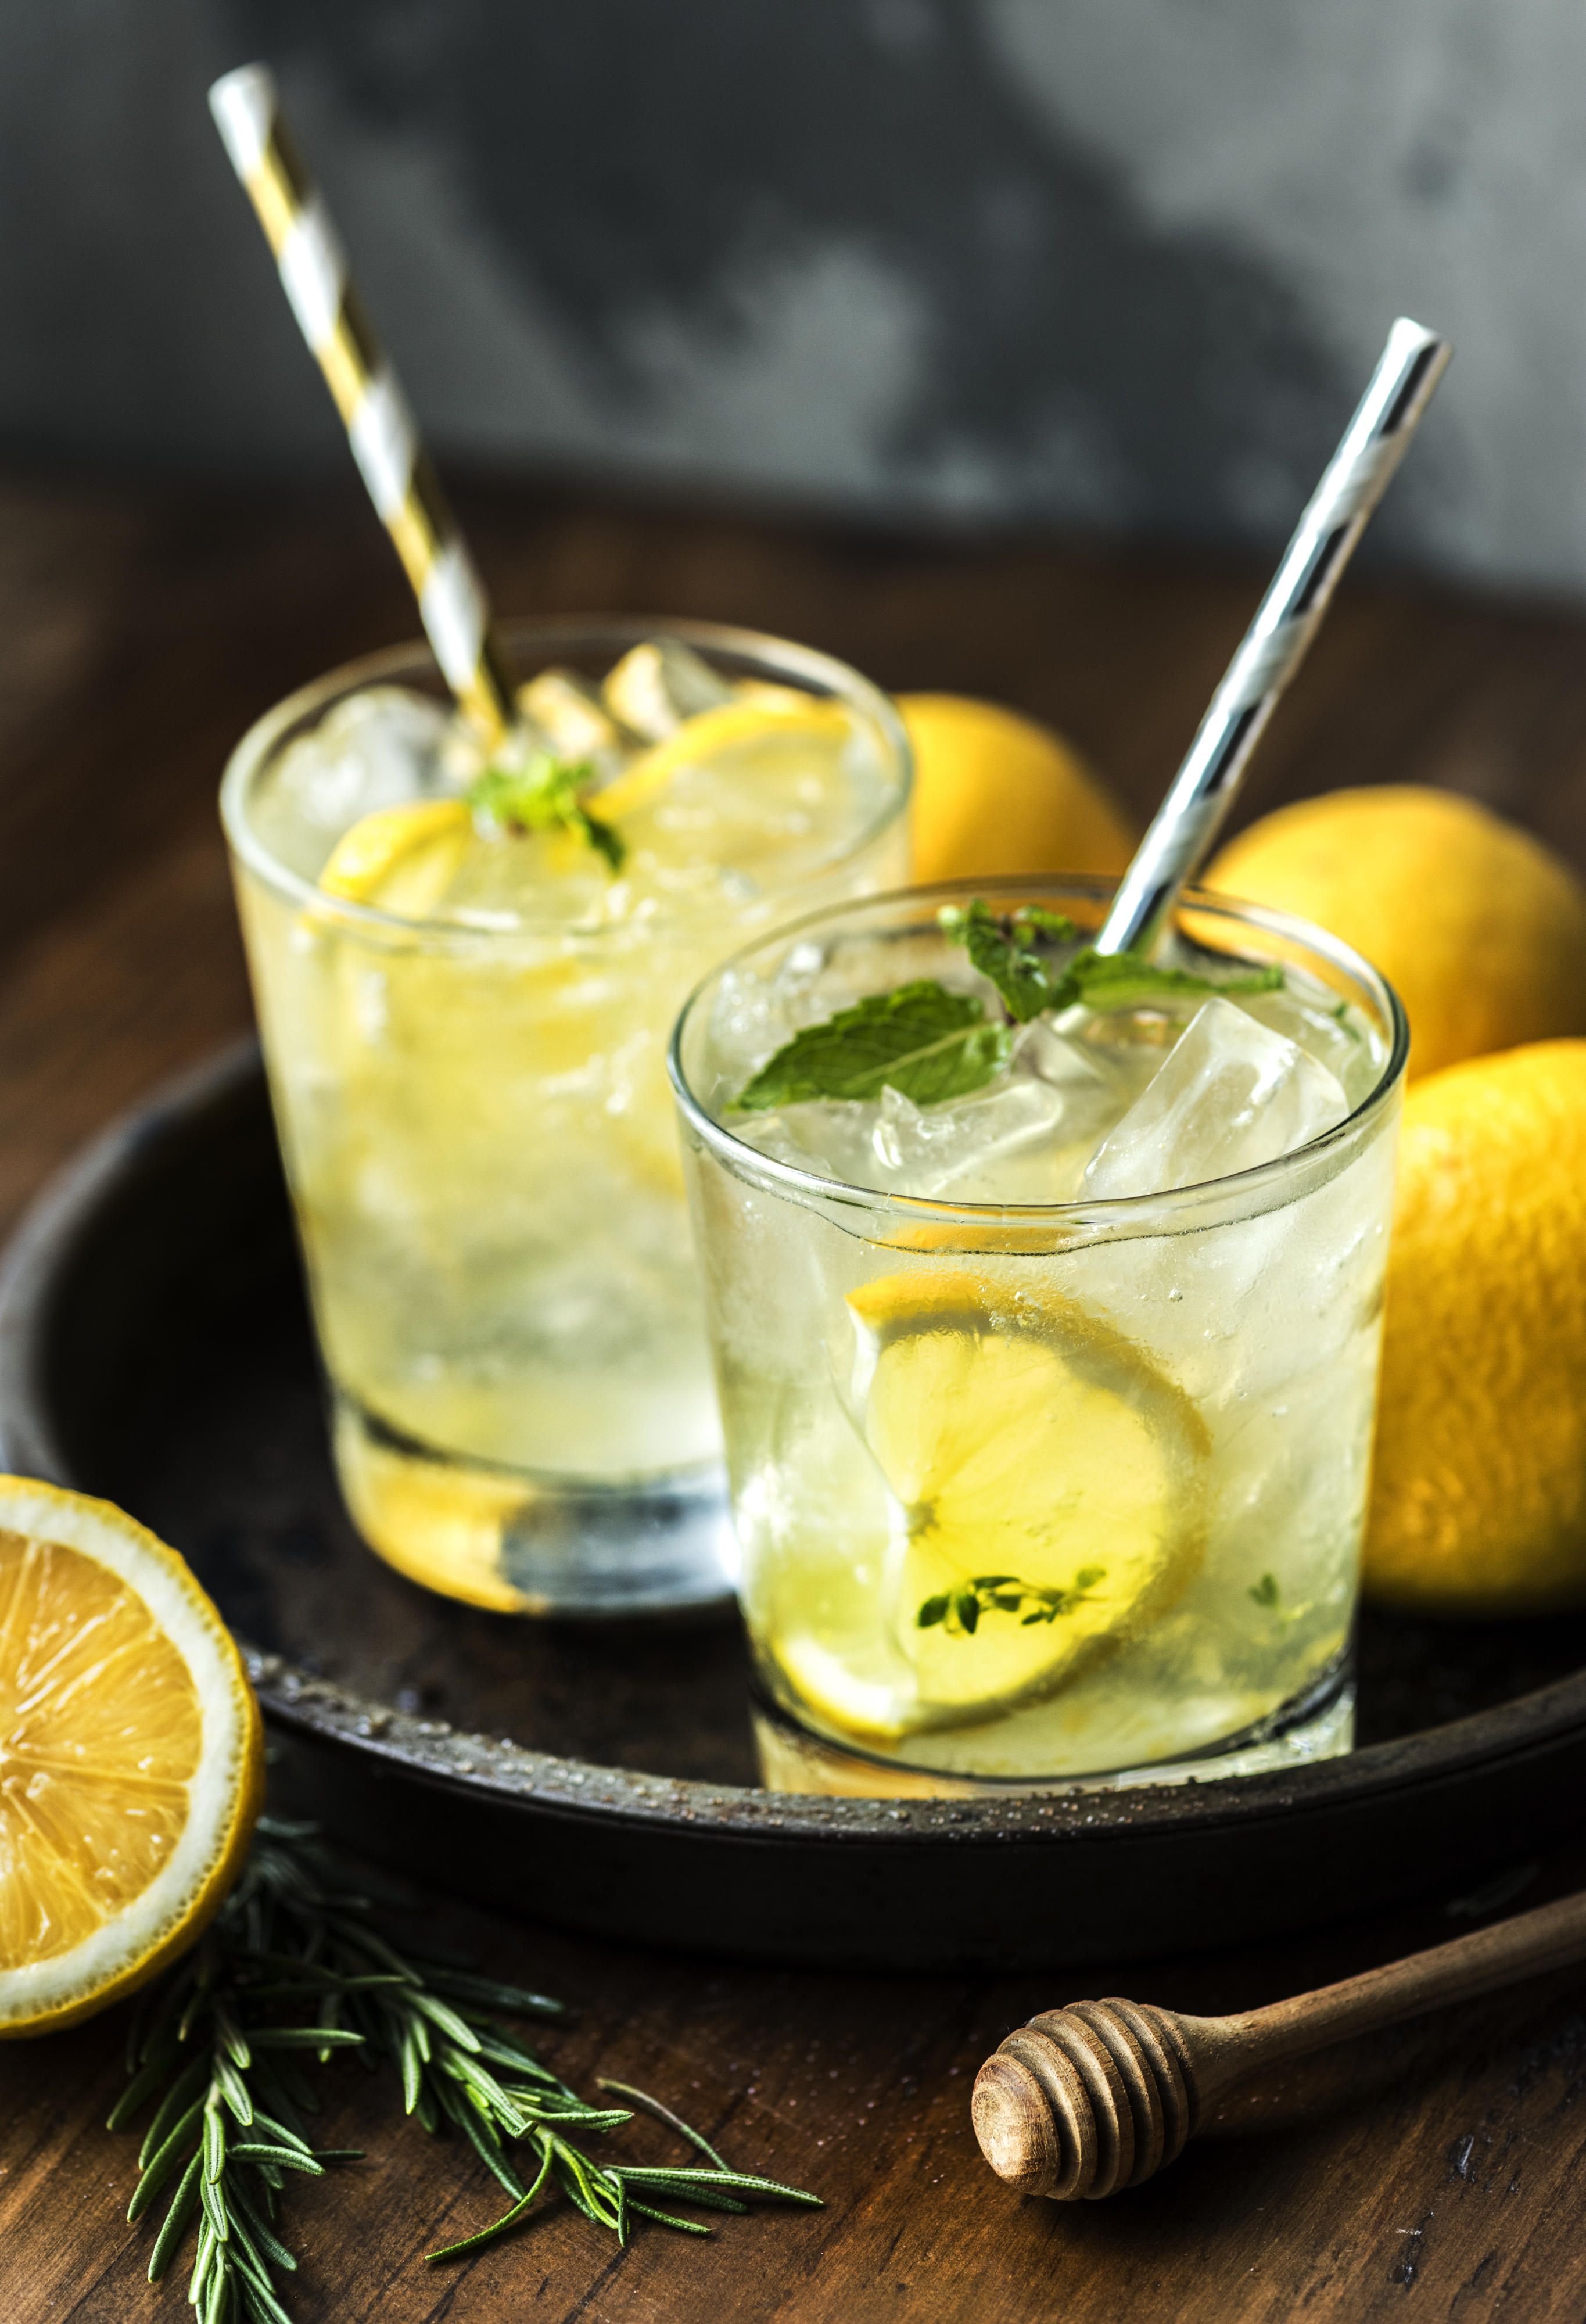
beverage, citrus, closeup, cold drinks, cuisine, decoration, dieting, drink, drinking, food, food photography, food styling, fresh, fruit, glass, health, healthcare, healthy, homemade, honey, honey dripper, honey lemon soda, ingredient, juice, lemon, lemonade, liquid, macro, medicine, natural, nutrients, nutrition, nutritious, organic, peppermint, raw, refreshing, refreshment, rustic, sour, summer, sweet, vitamin c, wellbeing, wellness, lemon lime, alcoholic beverage, caipirinha, mojito, lime, distilled beverage, limeade, caipiroska, non alcoholic beverage, cocktail, spritzer, moscow mule, gin and tonic, fizz, Rickey, beer cocktail, Lemonsoda, liqueur, vodka and tonic, margarita, cocktail garnish, whiskey sour, soft drink, key lime, produce, daiquiri